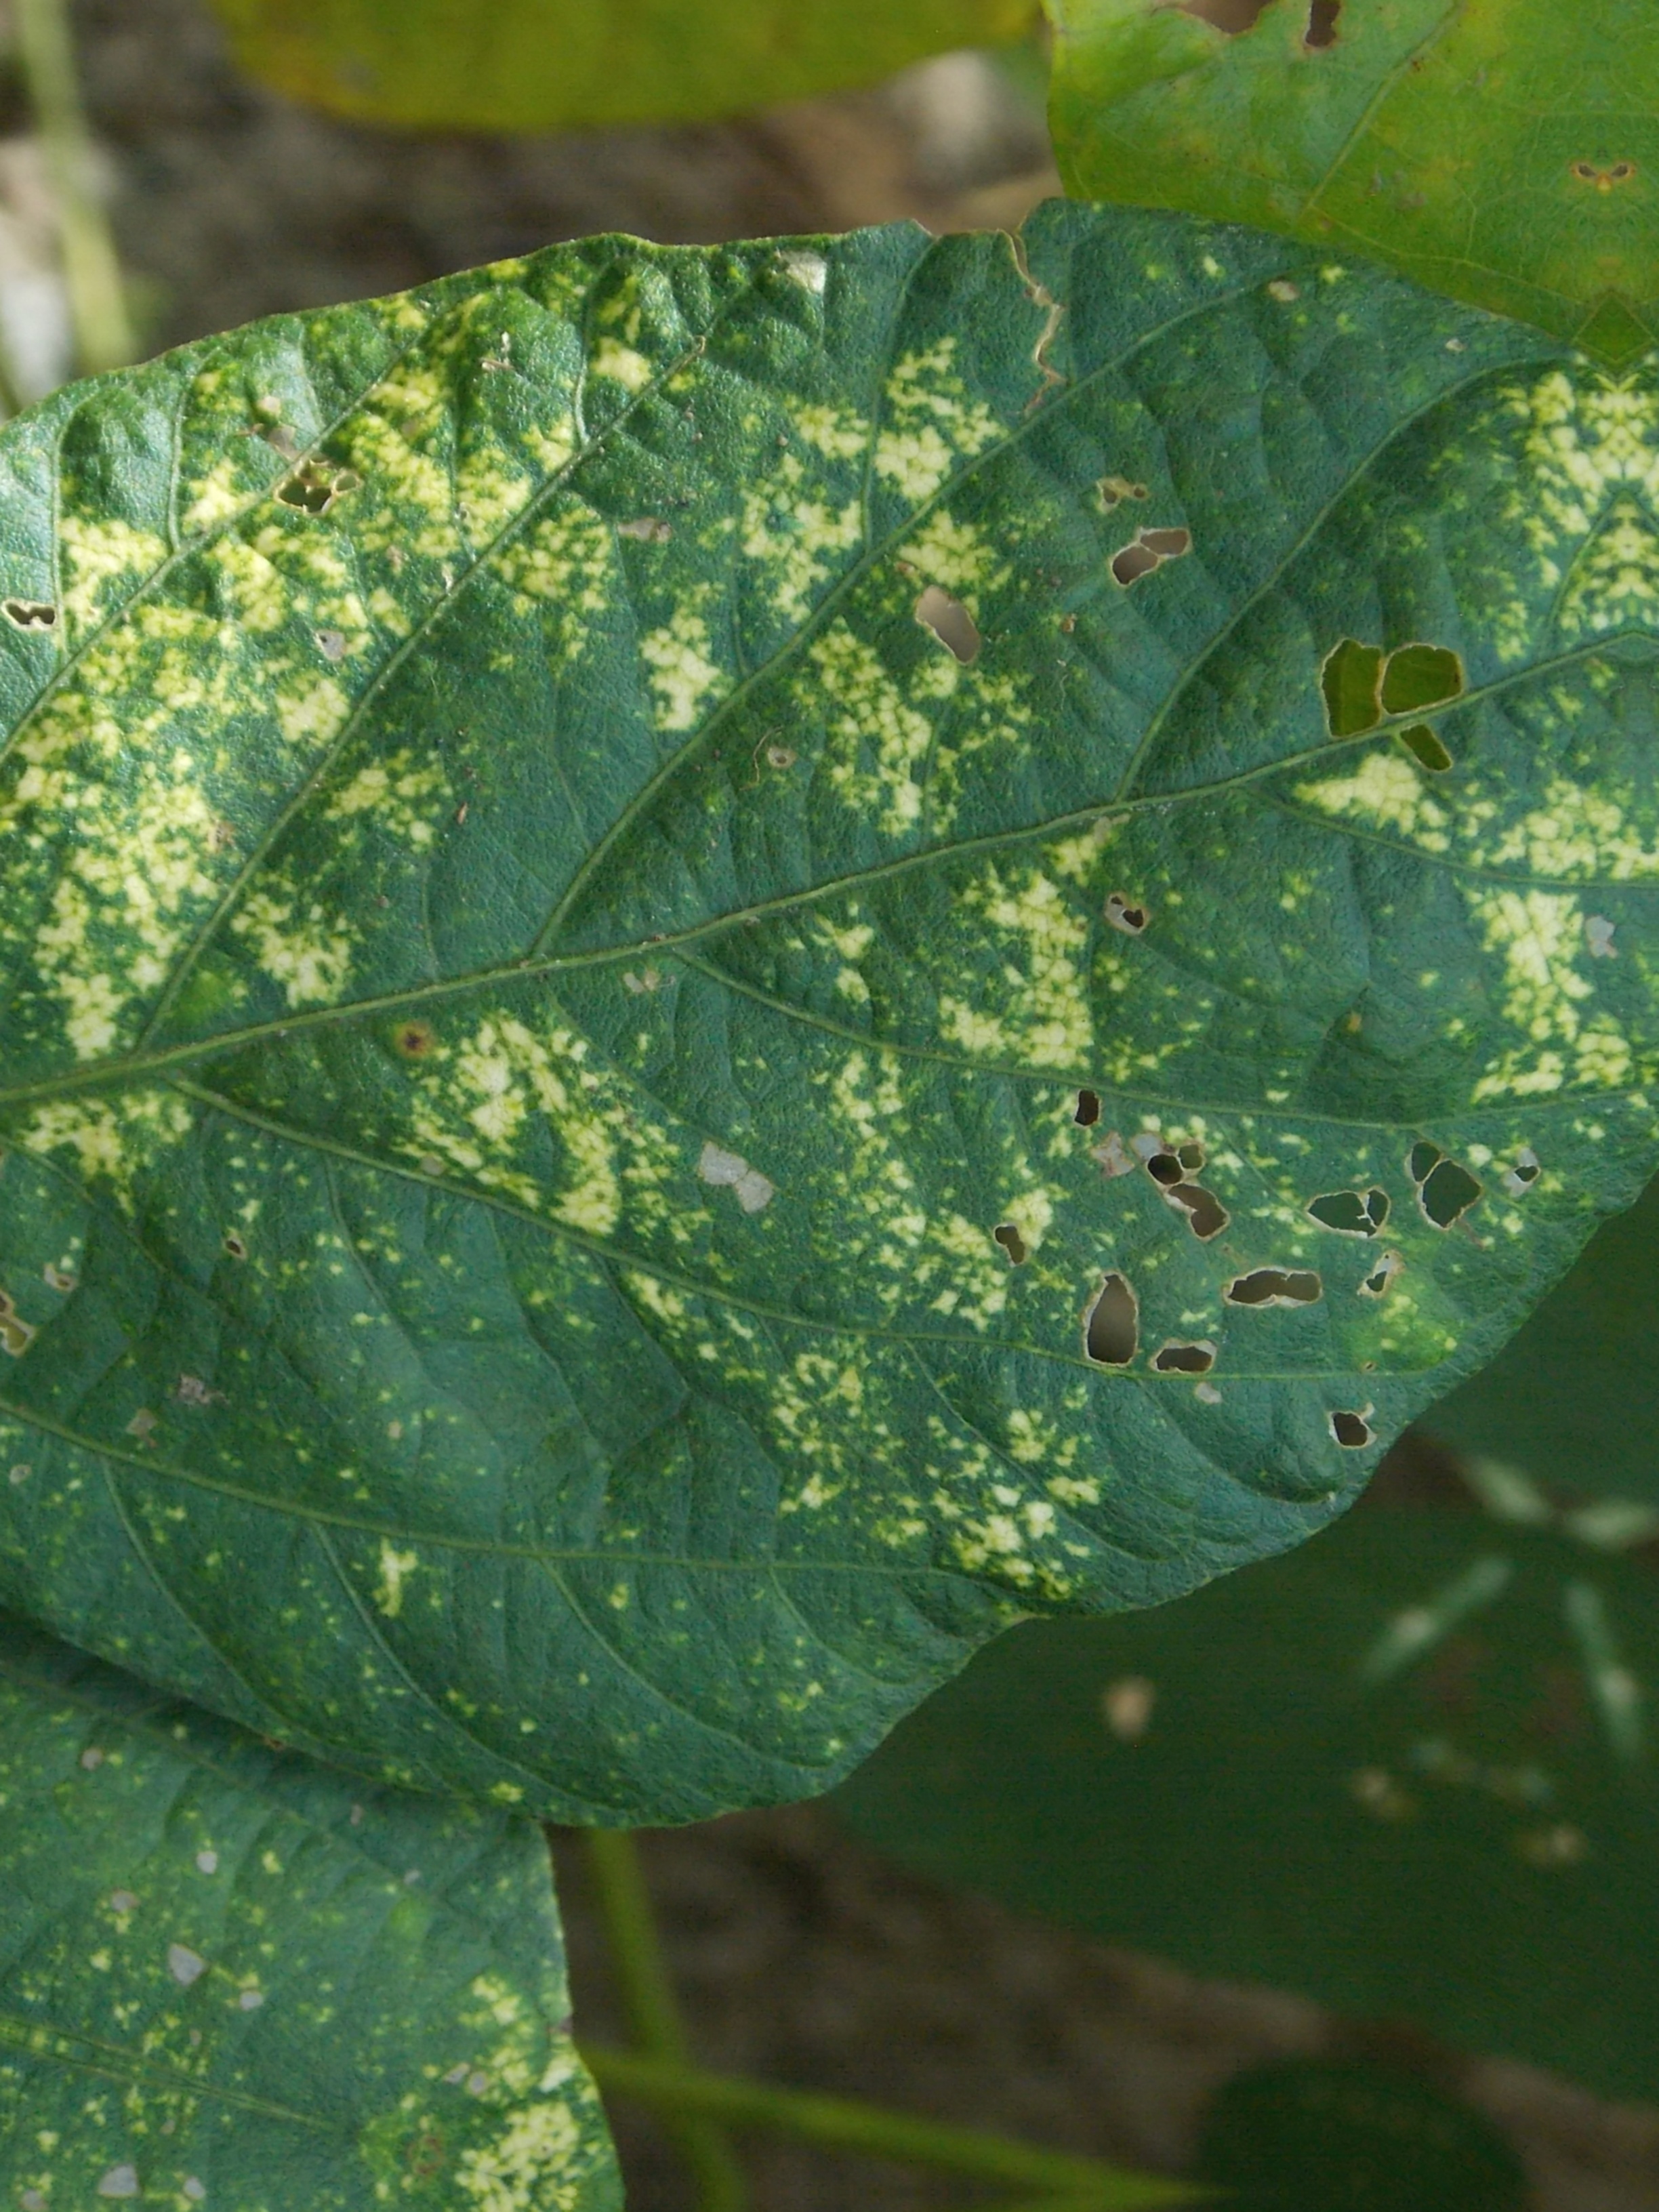
Label: Disease